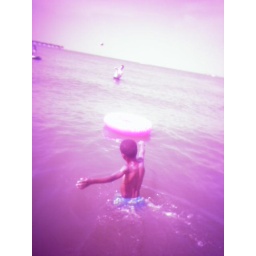
Bad boy in the water